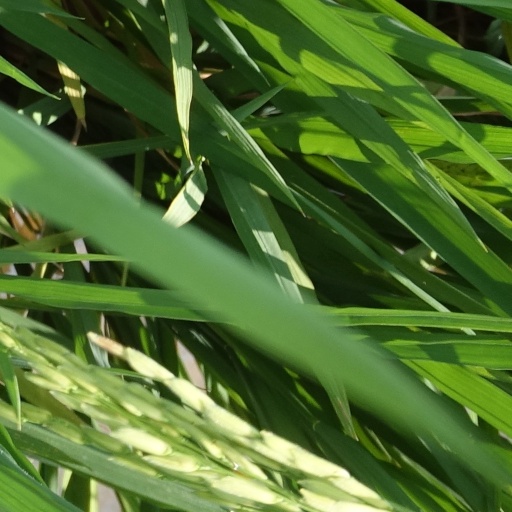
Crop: rice